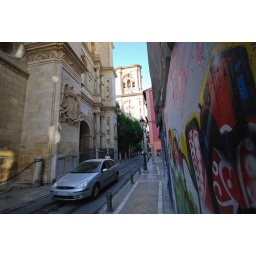
colorful wall by the Capilla